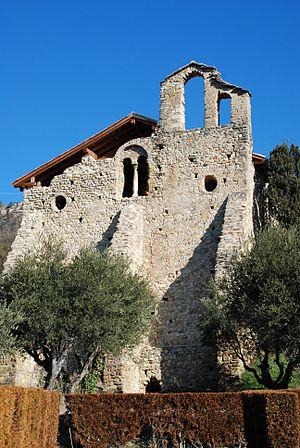
France - Provence - Église Saint-Martin de Volonne
L’église Saint-Martin de Volonne est une église romane en ruines située à l'entrée du cimetière de Volonne dans le département français des Alpes-de-Haute-Provence et la région Provence-Alpes-Côte d'Azur.